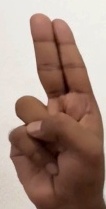
ASL sign: U